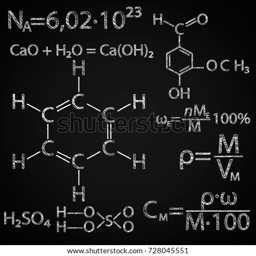
formulas in chemistry , drawn chalk on a blackboard